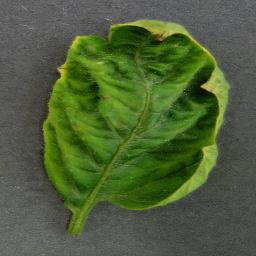
Label: Tomato___Tomato_Yellow_Leaf_Curl_Virus